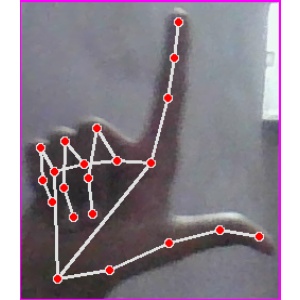
अक्षर: ल